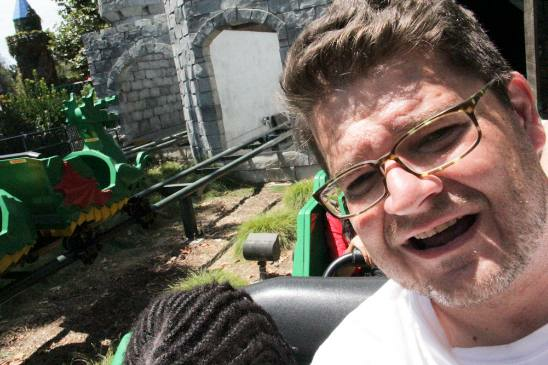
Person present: Yes